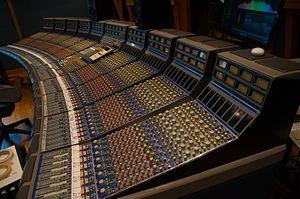
Focusrite est un constructeur britannique de matériel audio fondé en 1985.